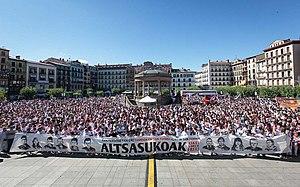
Le procès d'Altsasu est une affaire judiciaire à la suite des événements qui se sont déroulés dans la ville d'Altsasu, en Navarre, dans la nuit du 15 octobre 2016. La juge Carmen Lamela, de l'Audience nationale d'Espagne, juge le différend, une bagarre, entre deux gardes civils accompagnés de leurs compagnes et huit jeunes basques. Le procureur réclame une peine de 375 ans de prison pour ces derniers alléguant qu'il s'agit d'une attaque terroriste. Trois jeunes resteront en détention provisoire pendant 18 mois, dans l'attente du verdict de ce procès. Le 1ᵉʳ juin 2018, écartant le caractère « terroriste » de la bagarre, l'Audience nationale va imposer dans son verdict les peines maximales pour délit d'« attentat ». Les peines sont de 9 à 13 ans de prison pour sept d'entre-eux pour « blessures, désordre public et menaces » et 2 ans de prison pour Ainara Urkijo pour « menaces ». Le verdict fut largement critiqué pour son caractère extrêmement disproportionné par les familles, le Gouvernement de Navarre et presque tous les partis politiques du Pays basque.